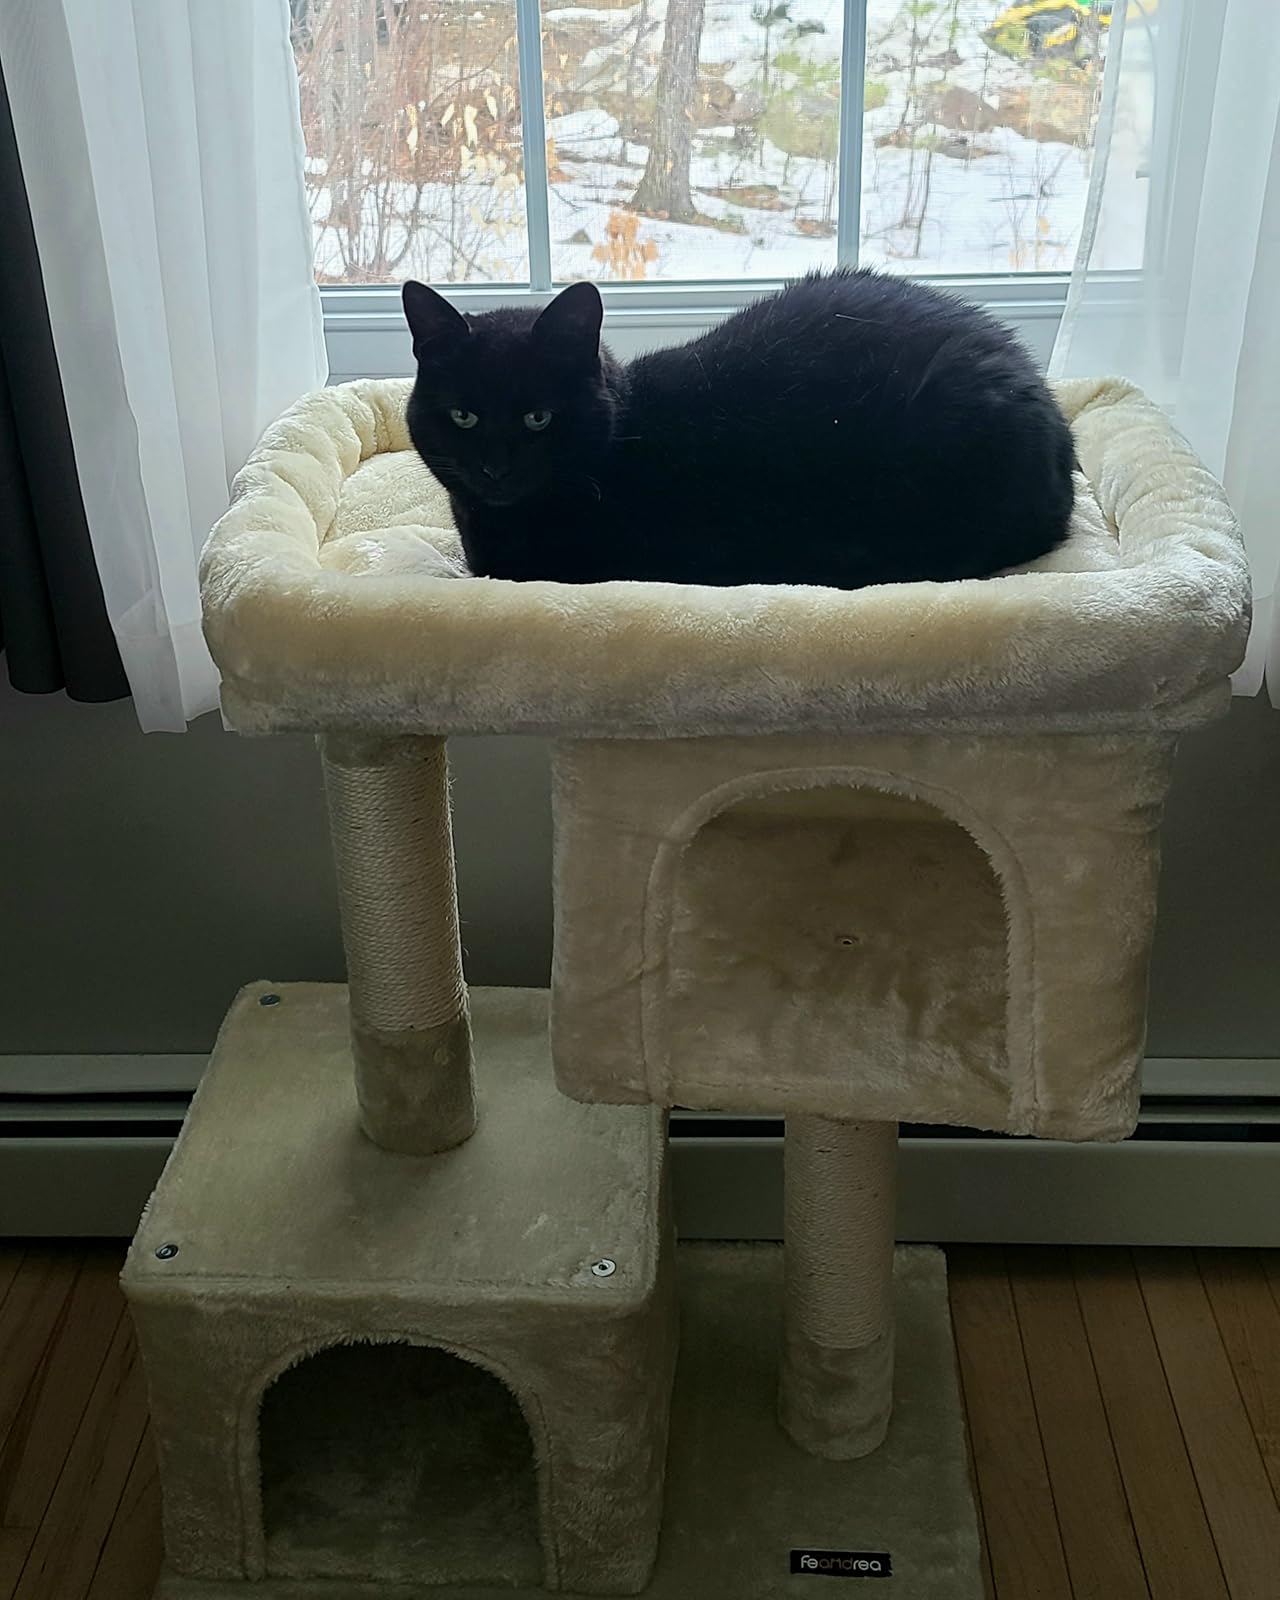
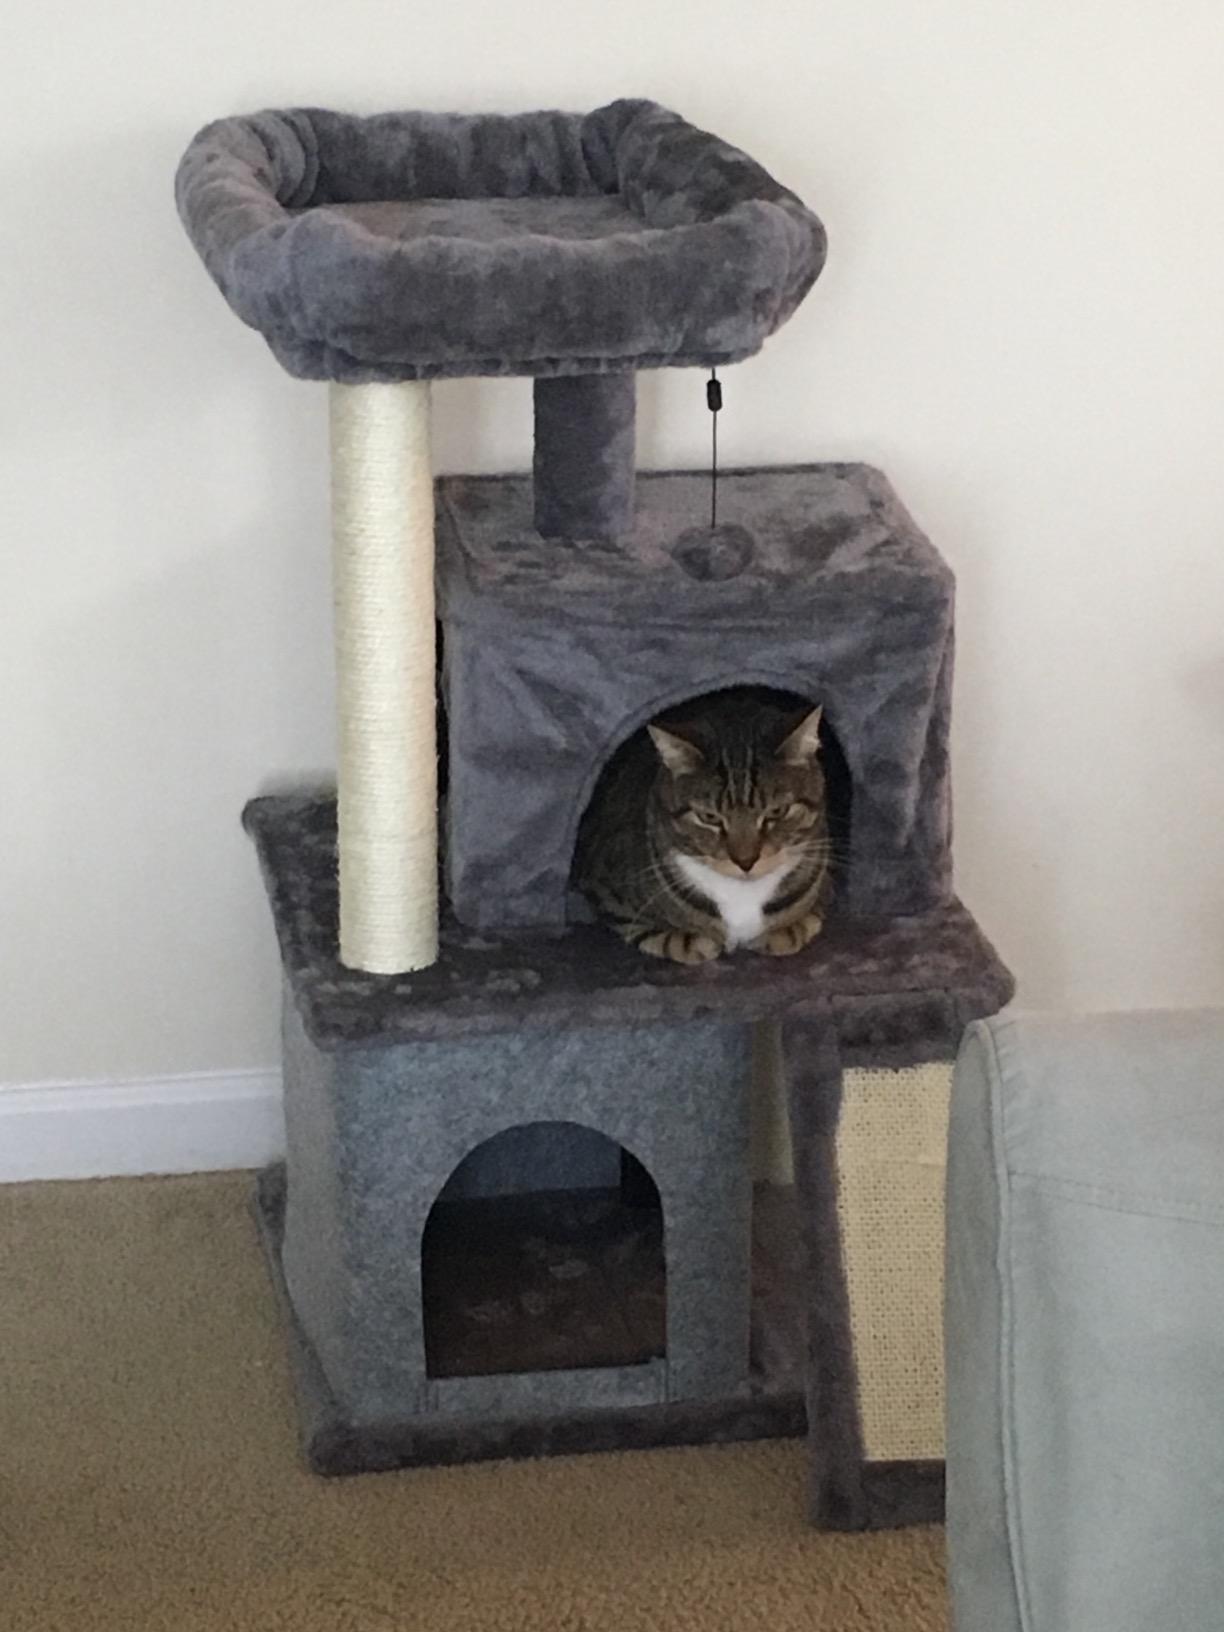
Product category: items_cat tree
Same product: no